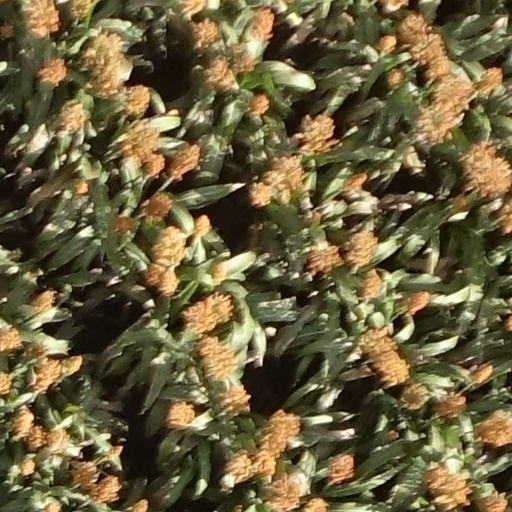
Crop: sorghum